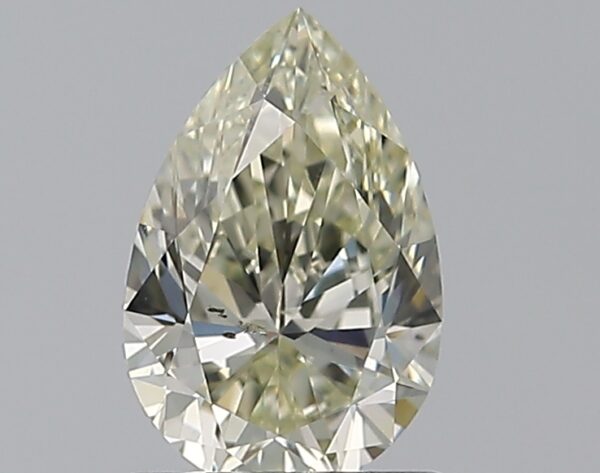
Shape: pear
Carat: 0.9
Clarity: SI1
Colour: L
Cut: EX
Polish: EX
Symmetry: EX
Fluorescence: N
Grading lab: GIA
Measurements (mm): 8.23 x 5.4 x 3.34